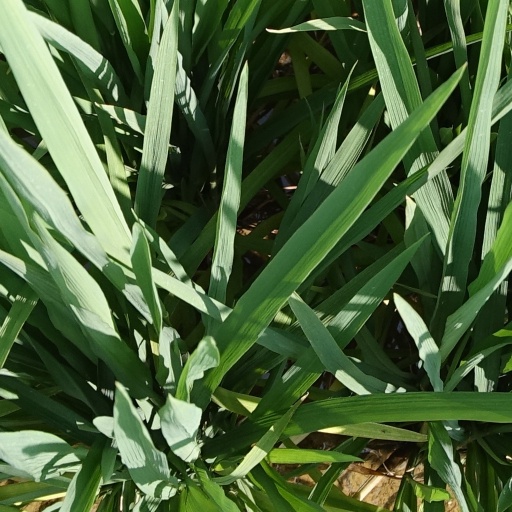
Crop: rice